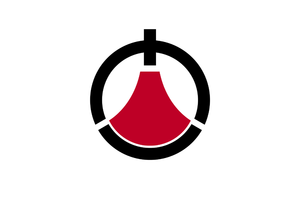
Toshima est un village du district de Kagoshima, dans la préfecture de Kagoshima, au Japon.